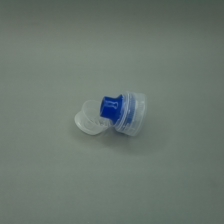
Color: white/transparent
Cap type: flip-top cap